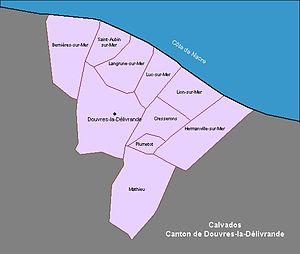
Carte du canton administratif français de Douvres-la-Délivrande, qui fait partir de l'arrondissement de Caen et de la 5e circonscription du Calvados, en région Basse-Normandie.